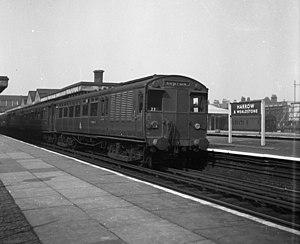
La Bakerloo line est une ligne du métro de Londres, reliant Harrow & Wealdstone au nord-ouest à Elephant & Castle au sud-est. Elle couvre une distance de 23,2 km et dessert 25 stations, dont 15 souterraines. Les principaux centres d'intérêt desservis par la ligne sont : Regent's Park, Oxford Circus, Piccadilly Circus et Waterloo Bridge.